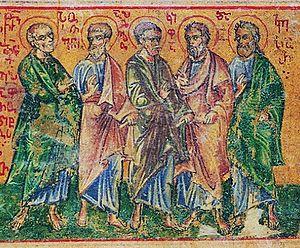
L'Épître aux Hébreux est un livre du Nouveau Testament rédigé en grec et intitulé « Πρὸς Ἑϐραίους ». Elle est censée s'adresser à des « Hébreux » mais l'identité de ces destinataires offre matière à discussion, si tant est qu'il s'agisse d'une véritable lettre. Là n'est pas son seul paradoxe.
Apollos ou Apollonios est un juif cultivé venant d’Alexandrie lorsqu'il est mentionné pour la première fois à Éphèse dans les Actes des Apôtres. Il est aussi appelé Apollonios de Césarée de Cappadoce, ville dont il aurait été le premier évêque. Disciple de Jean-Baptiste versé dans les Écritures, il devient prédicateur de la « Voie du Seigneur » et rencontre un grand succès. Ce que nous connaissons de lui provient uniquement du Nouveau Testament, plus précisément des Actes des apôtres, de la Première épître aux Corinthiens et de l'Épître à Tite.